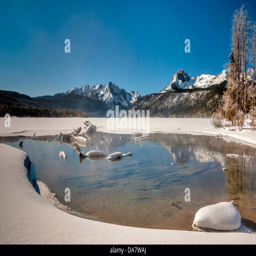
winter scene in the mountains with fresh snow